Moriers

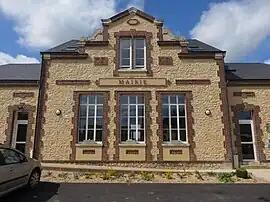
The town hall in Moriers

Moriers is a commune in the Eure-et-Loir department in northern France.